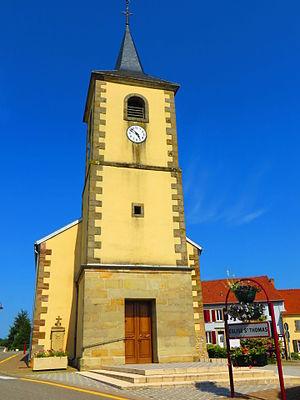
Macheren eglise
Macheren est une commune française située dans le département de la Moselle, en région Grand Est. Elle est localisée dans la région naturelle du Warndt et dans le bassin de vie de la Moselle-Est.